Ioan Manu

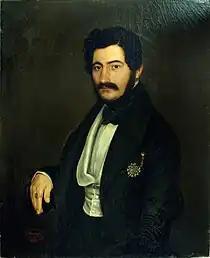
Portrait of Iancu Manu by Ion Negulici.

Ioan M. Manu, also known as Iancu Manu (1803 – November 29 O.S., 1874), was a Romanian boyar and politician.